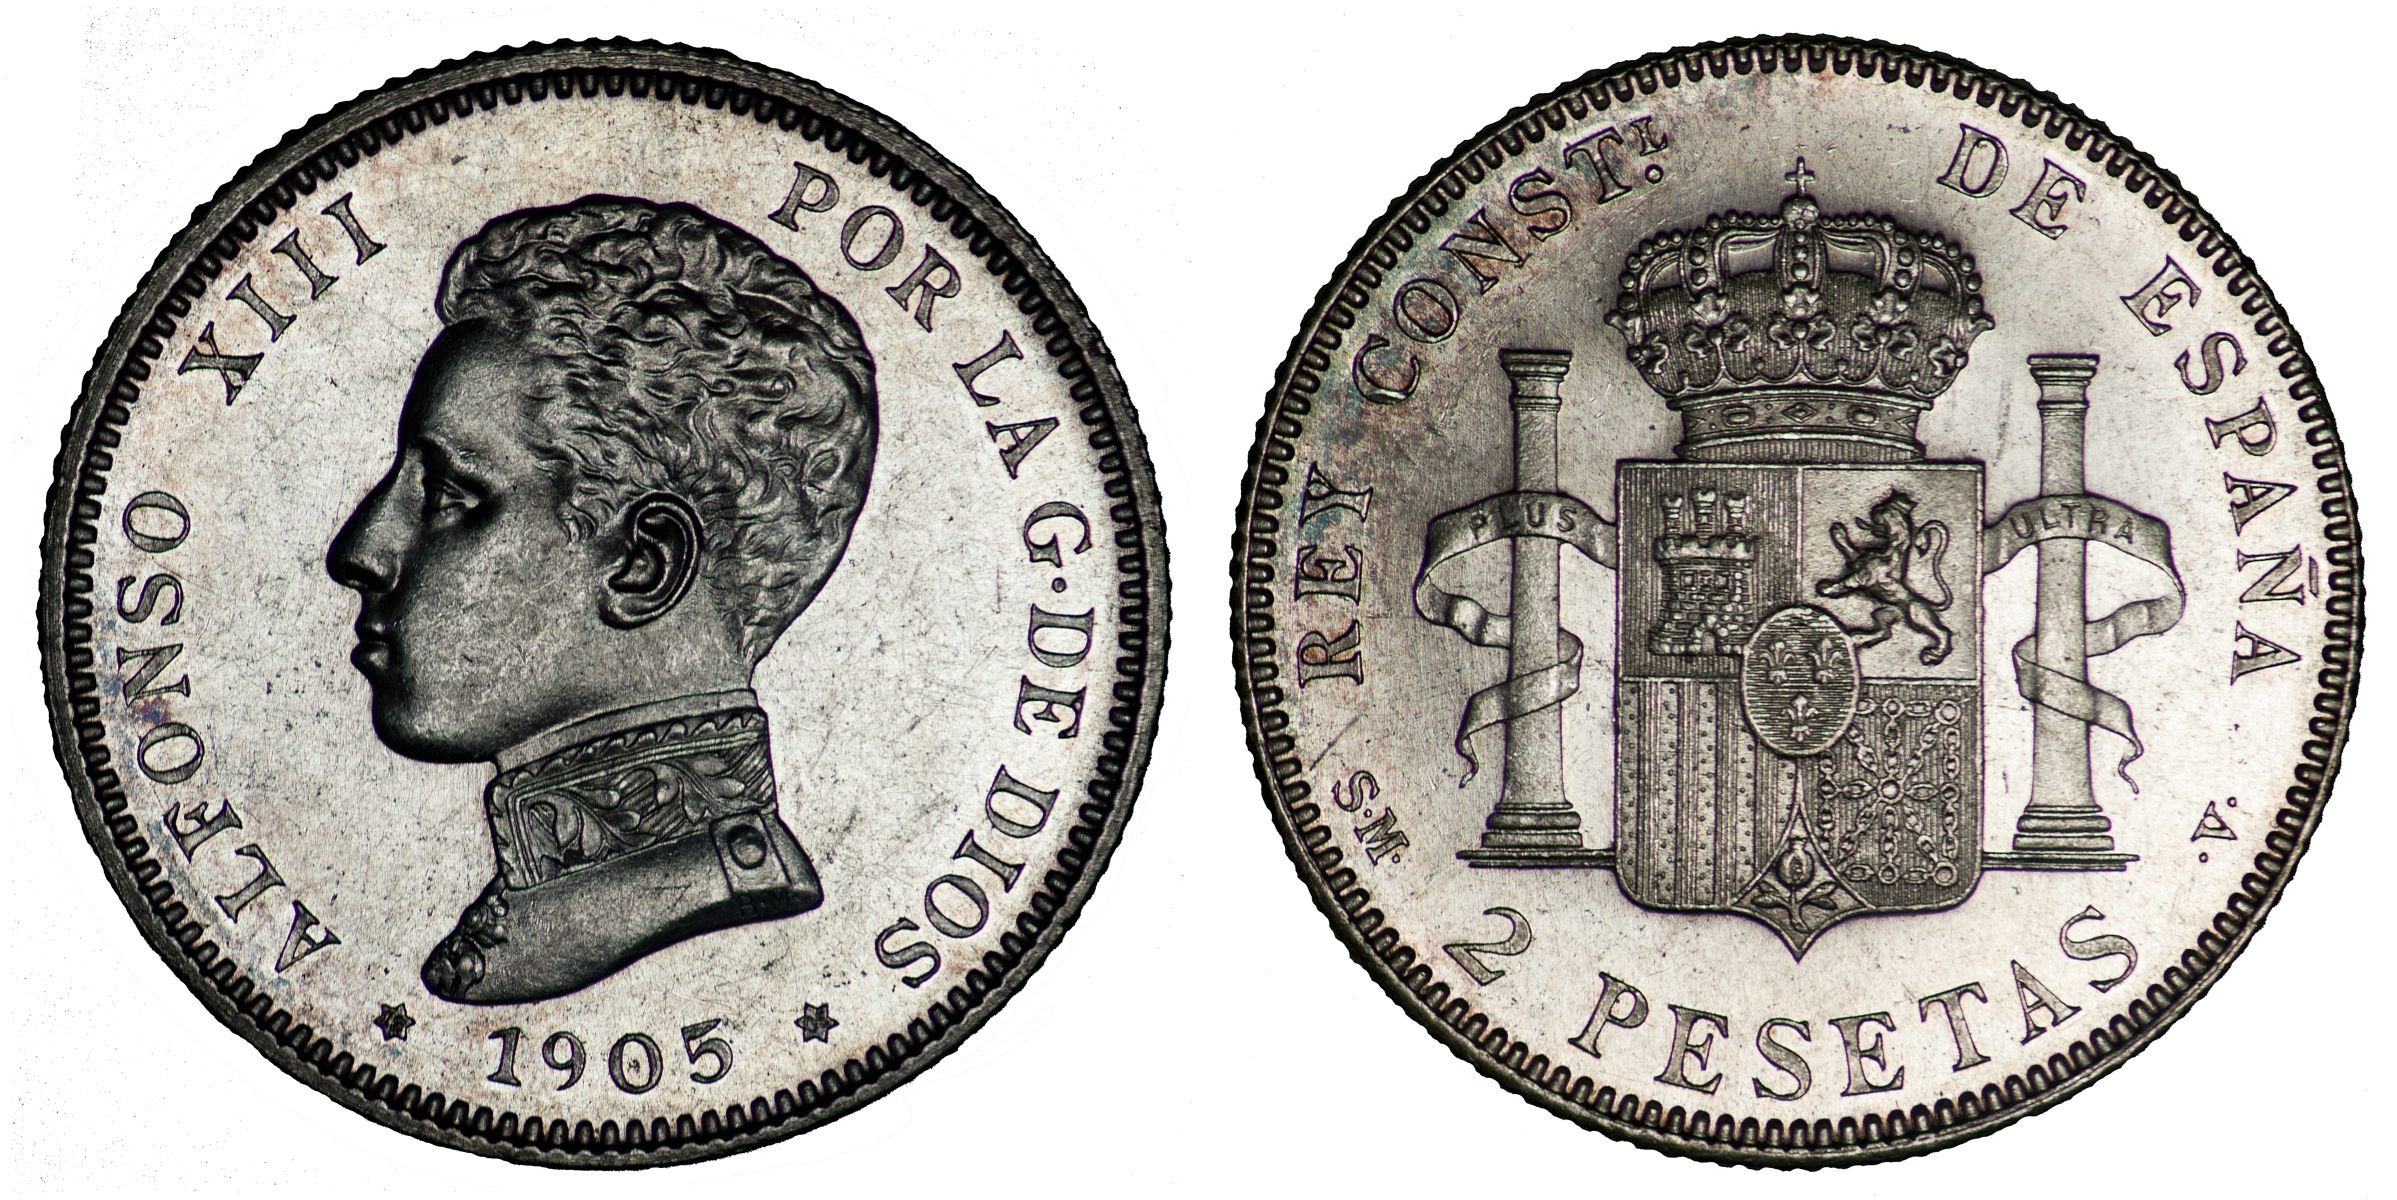
symbol, metal, money, business, cash, spain, currency, coin, dollar, change, banking, quarter, xiii, buying, income, coins, finance, earnings, pesetas, shooping, alfonso